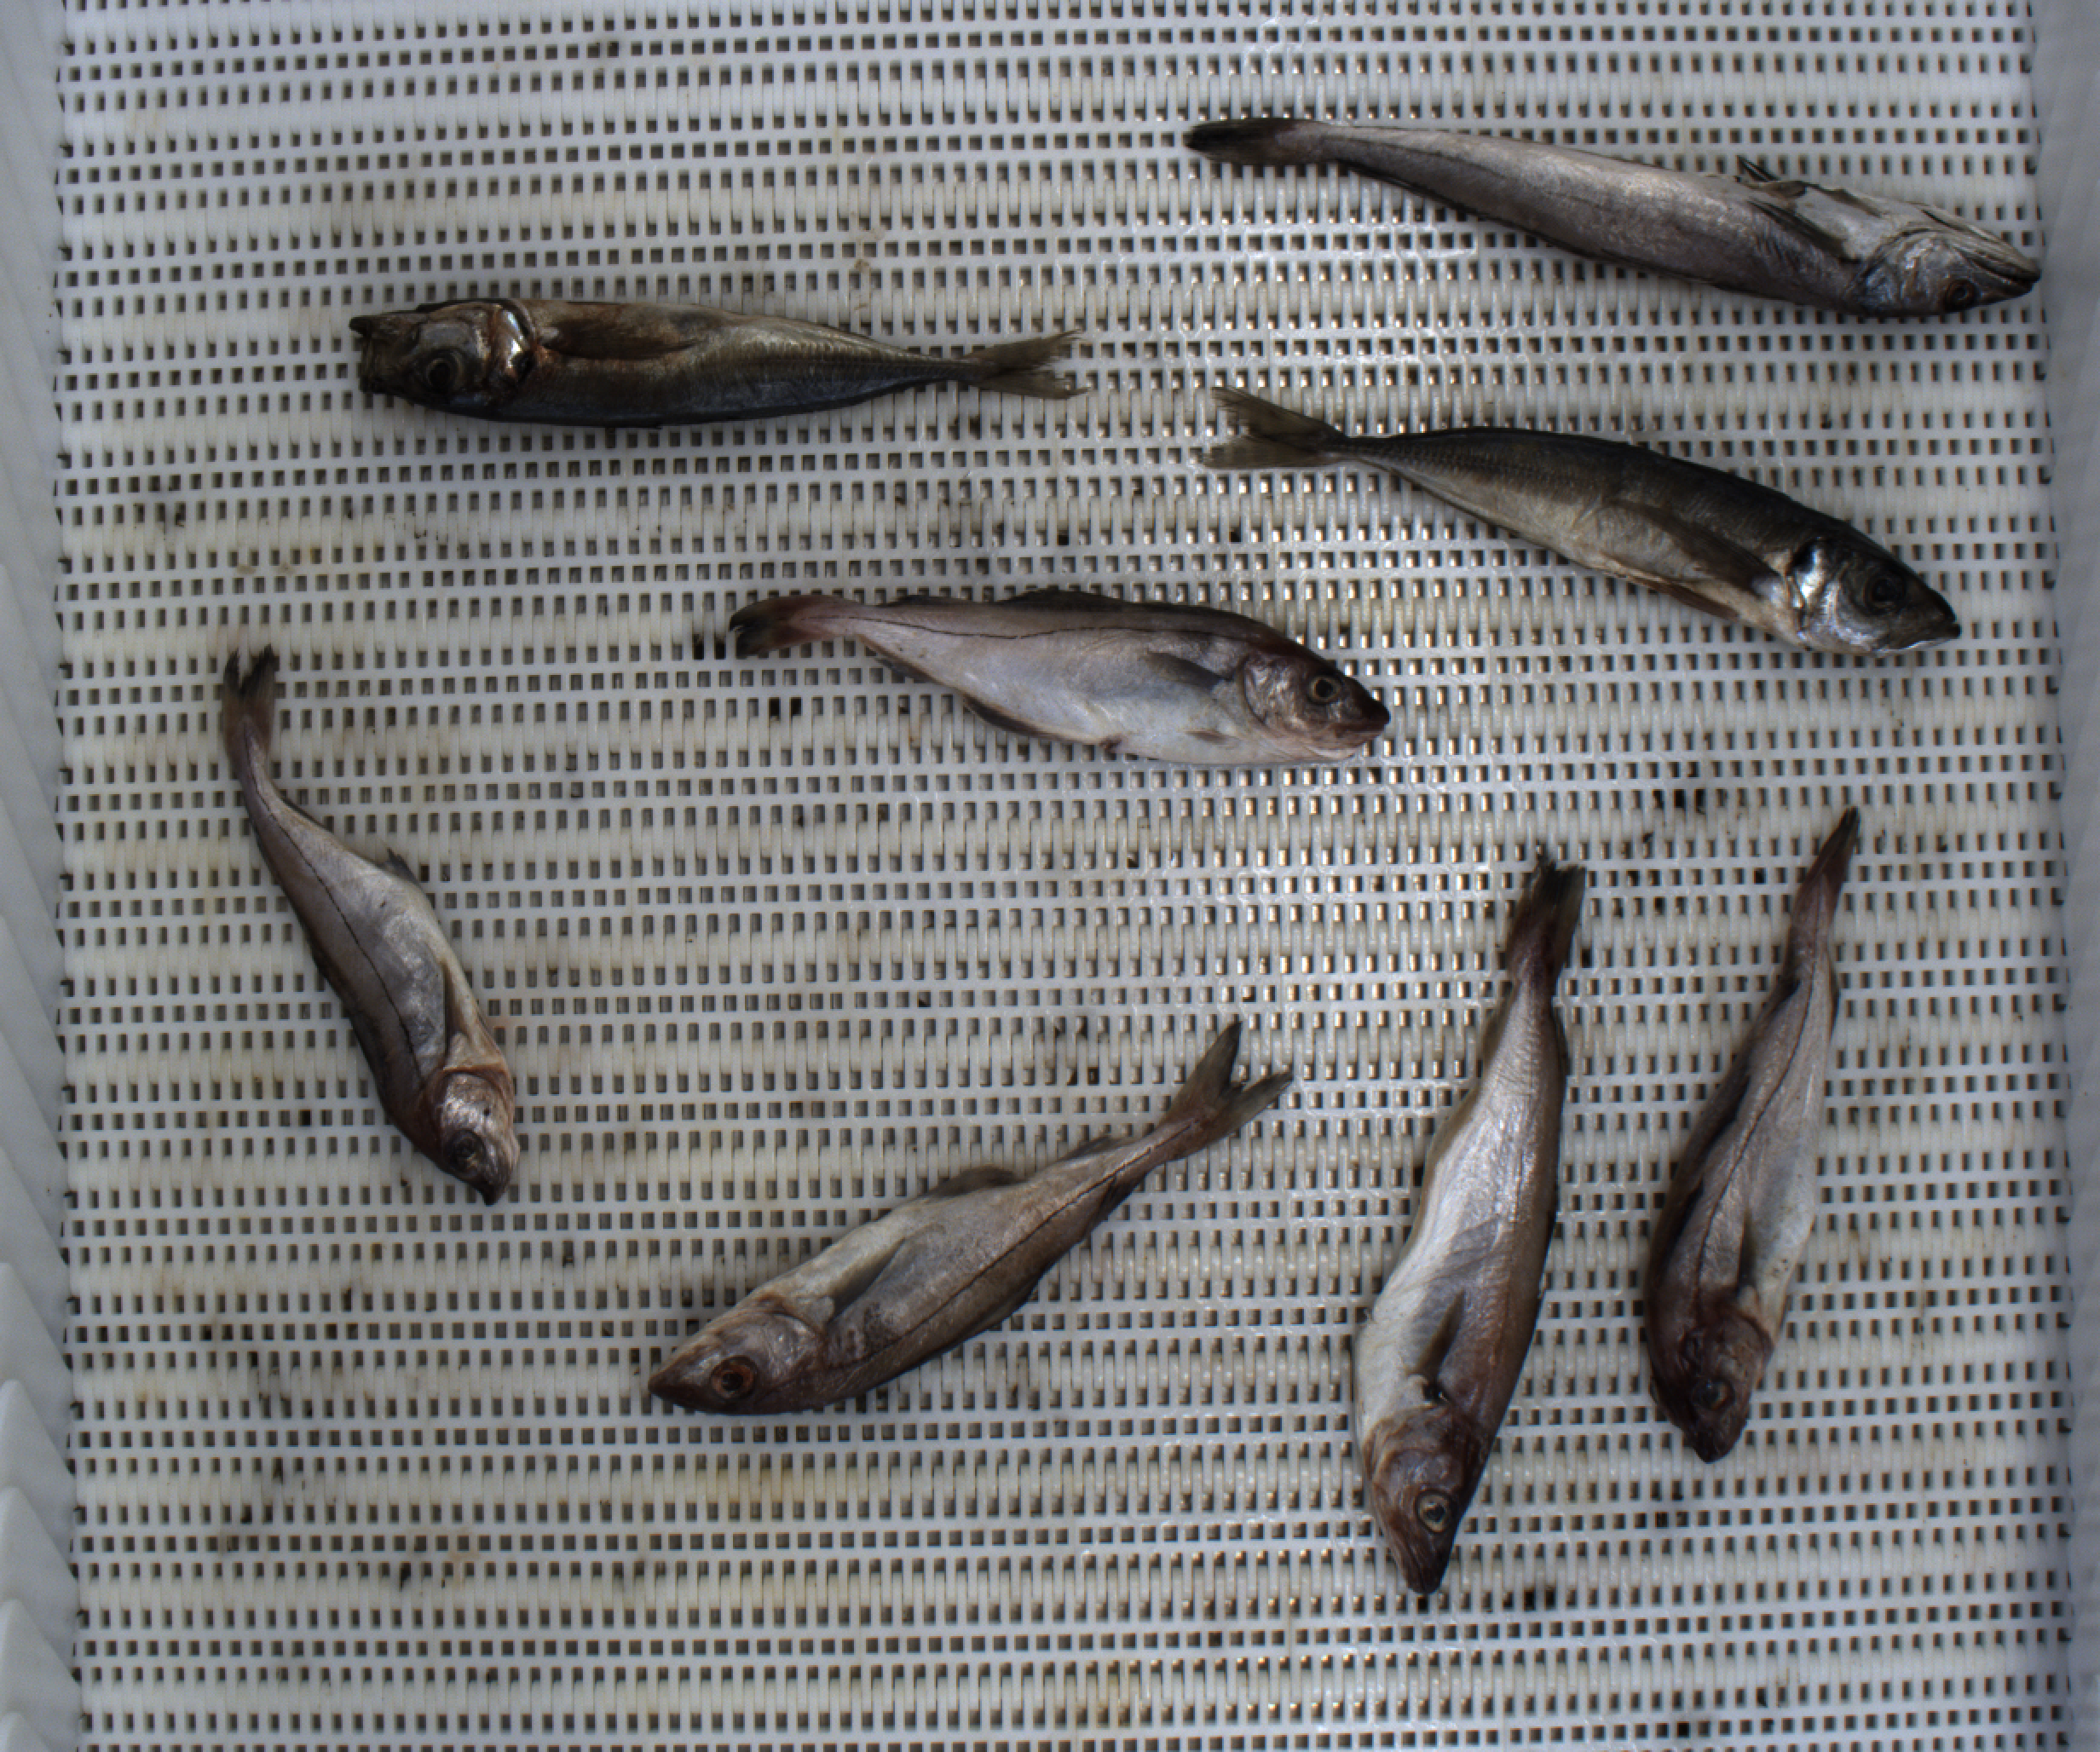
Total fish: 8
Cod: 0
Haddock: 4
Whiting: 1
Hake: 1
Horse mackerel: 2
Saithe: 0
Other: 0